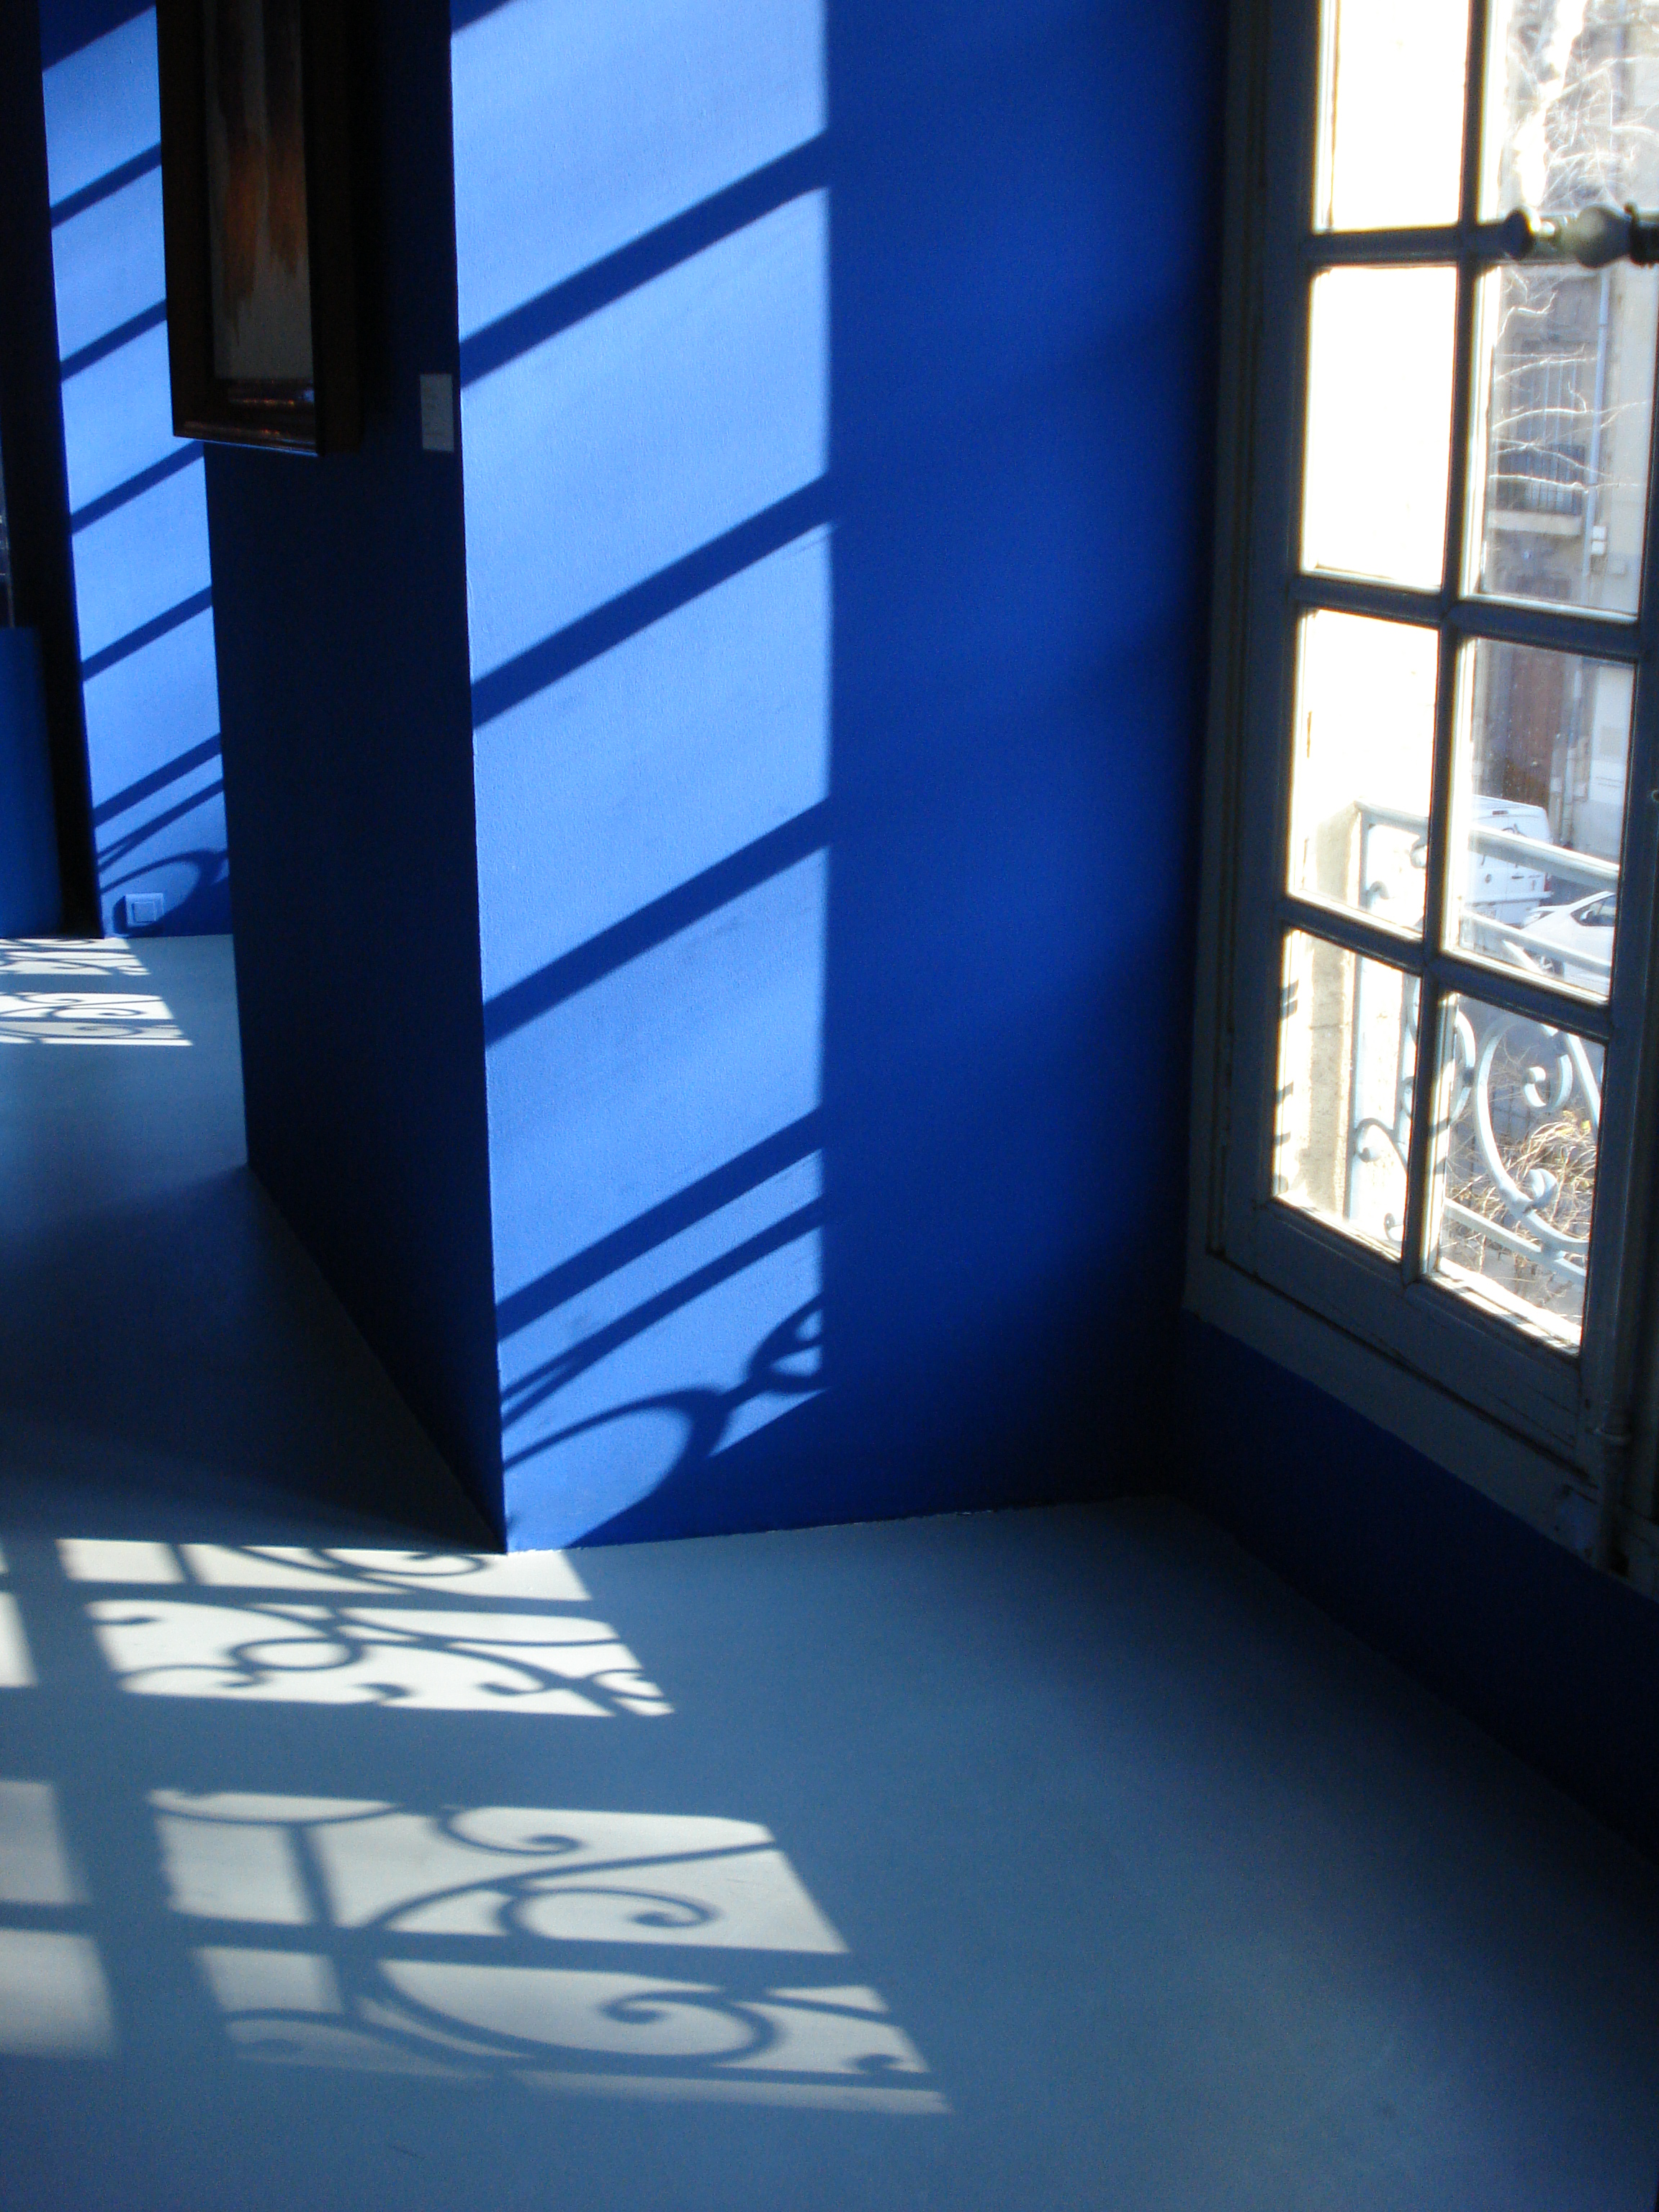
natural